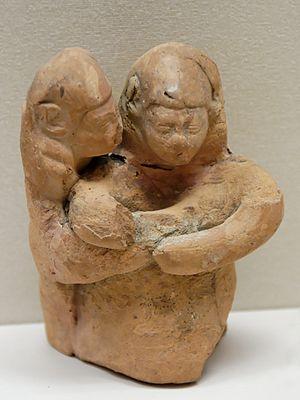
Scène d'accouchement. Terre cuite, Chypro-Archaïque (VIIIe–VIe siècles av. J.-C.). Provenance